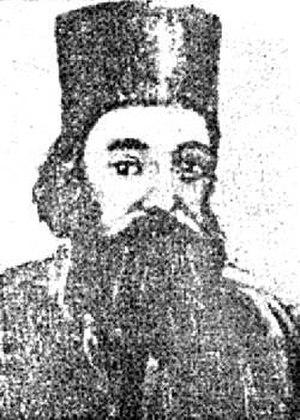
Kiril Peïtchinovitch ou Kiril Pejčinoviḱ, né vers 1770 et mort le 7 mars 1845, était un clerc et un écrivain, l'un des premiers défenseurs d'une littérature bulgare écrite en bulgare moderne, et non plus en vieux-slave. En Macédoine du Nord, Kiril Peïtchinovitch est considéré comme l'un des premiers contributeurs à la littérature macédonienne car la plupart de ses travaux sont écrits dans le dialecte du bas Polog, sa région natale, aujourd'hui située en Macédoine du Nord.